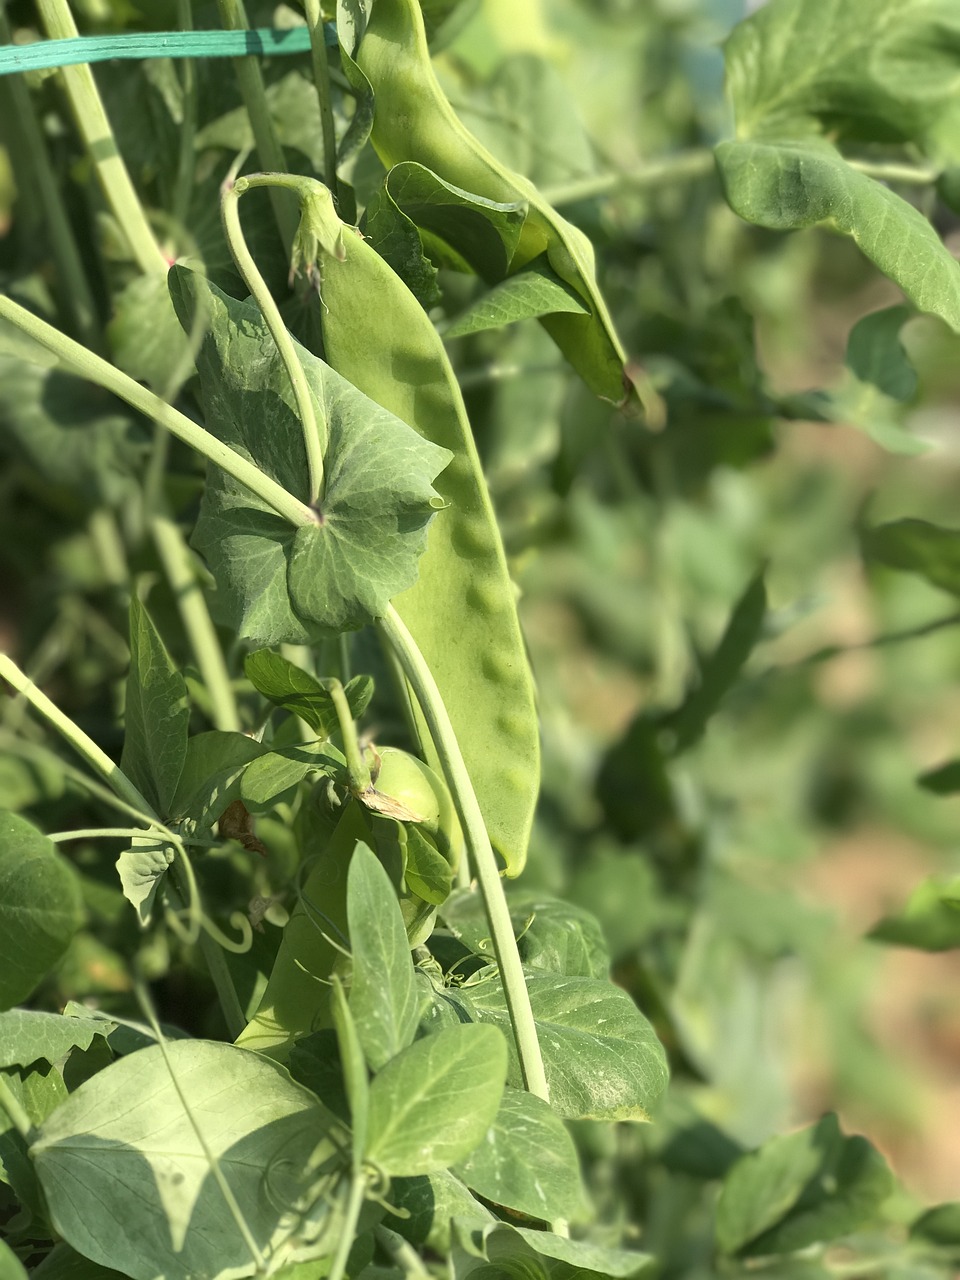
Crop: unknown
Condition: bean